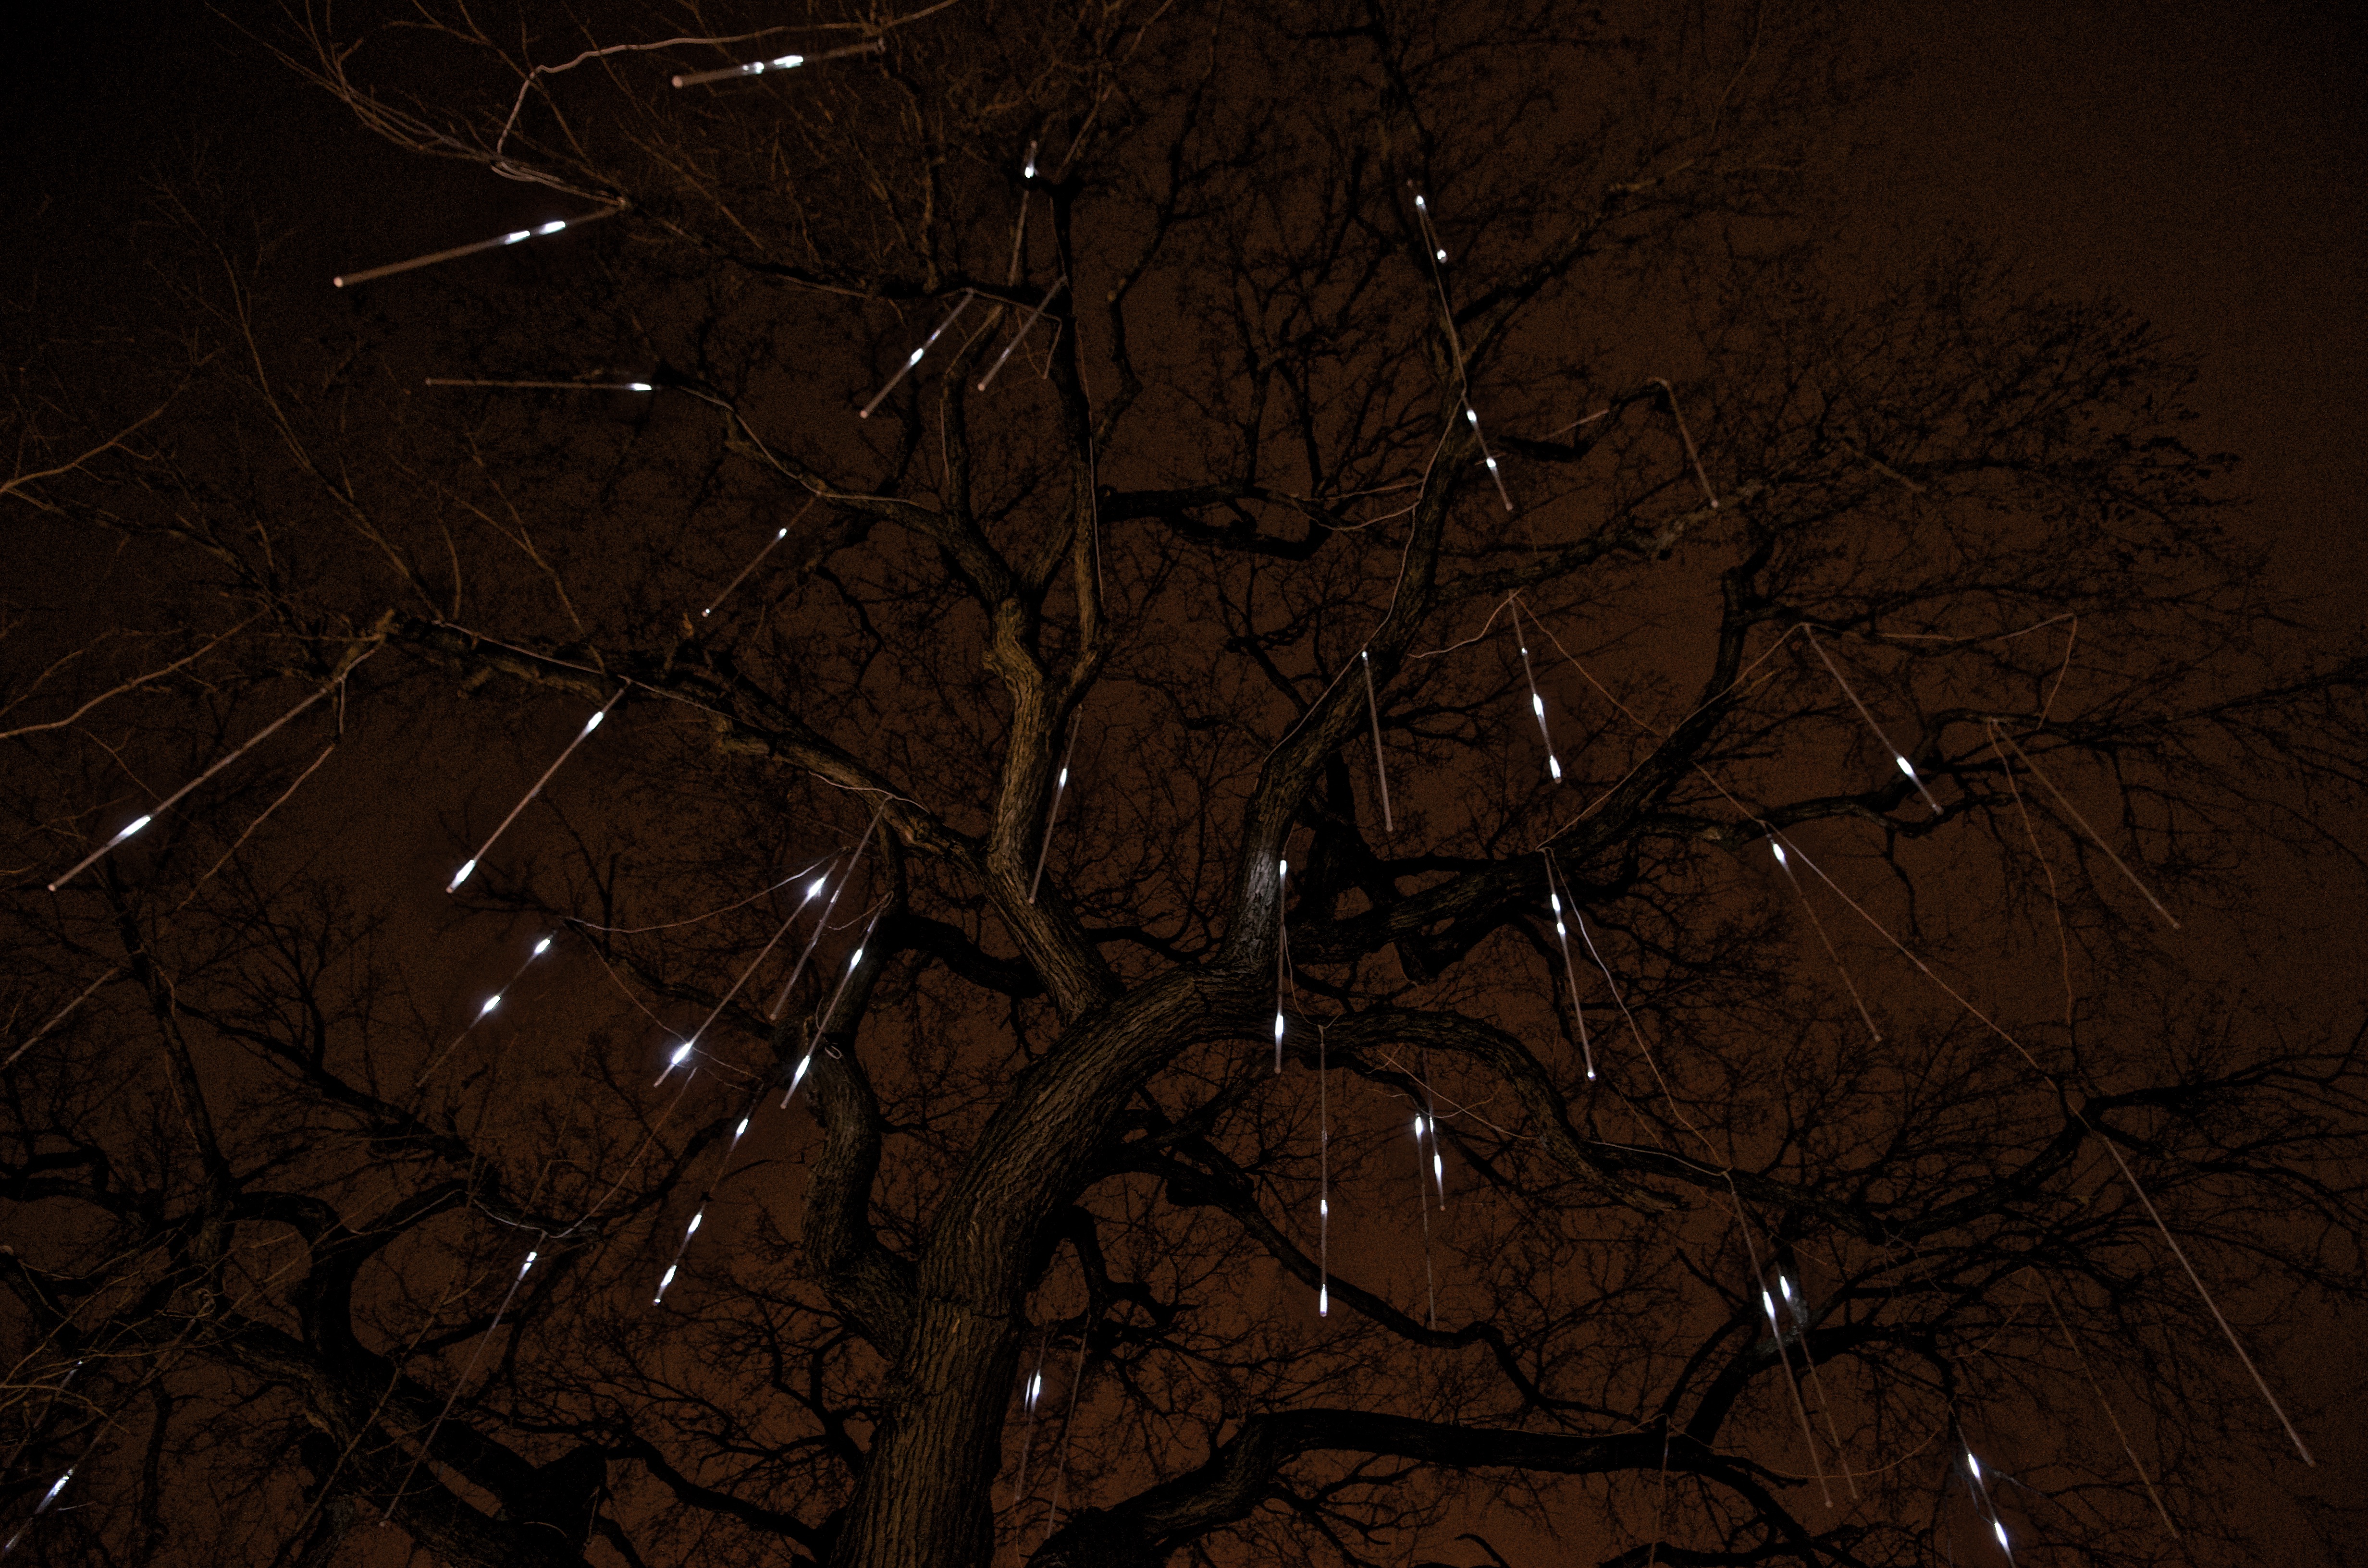
tree, branch, winter, light, night, reflection, darkness, twig, woody plant